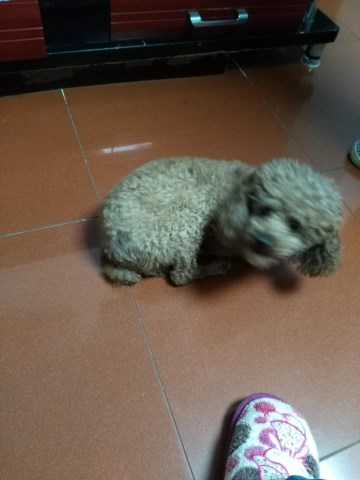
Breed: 7449-n000128-teddy